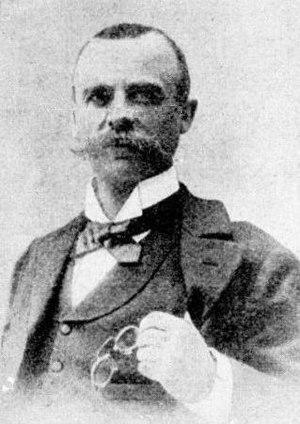
Abel Ballif, Président du Touring-Club de France, en 1899.
Le Touring Club de France, créé en 1890 par un groupe de vélocipédistes, est une ancienne association, disparue en 1983, dont le but était le développement du tourisme.